Goodbye (2022 film)

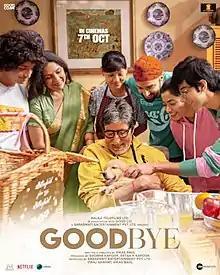
Theatrical release poster

Goodbye is a 2022 Indian Hindi-language family comedy-drama film written and directed by Vikas Bahl and produced by Bahl, Viraj Savant, Ekta Kapoor and Shobha Kapoor under their banners Good Co, Balaji Motion Pictures and Saraswati Entertainment Pvt Ltd. The film stars Amitabh Bachchan, Rashmika Mandanna (in her Hindi film debut) and Neena Gupta with, Sunil Grover, Pavail Gulati, Ashish Vidyarthi, Payal Thapa, Elli AvrRam, Sahil Mehta, Shivin Narang, Shayank Shukla, newcomer Abhishekh Khan and Arun Bali play supporting roles. This film featured Arun Bali's last performance, who died on the day of the film's release.